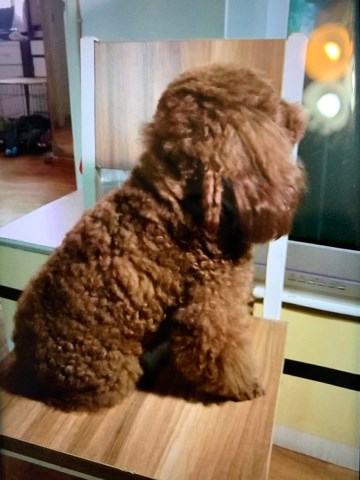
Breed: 7449-n000128-teddy